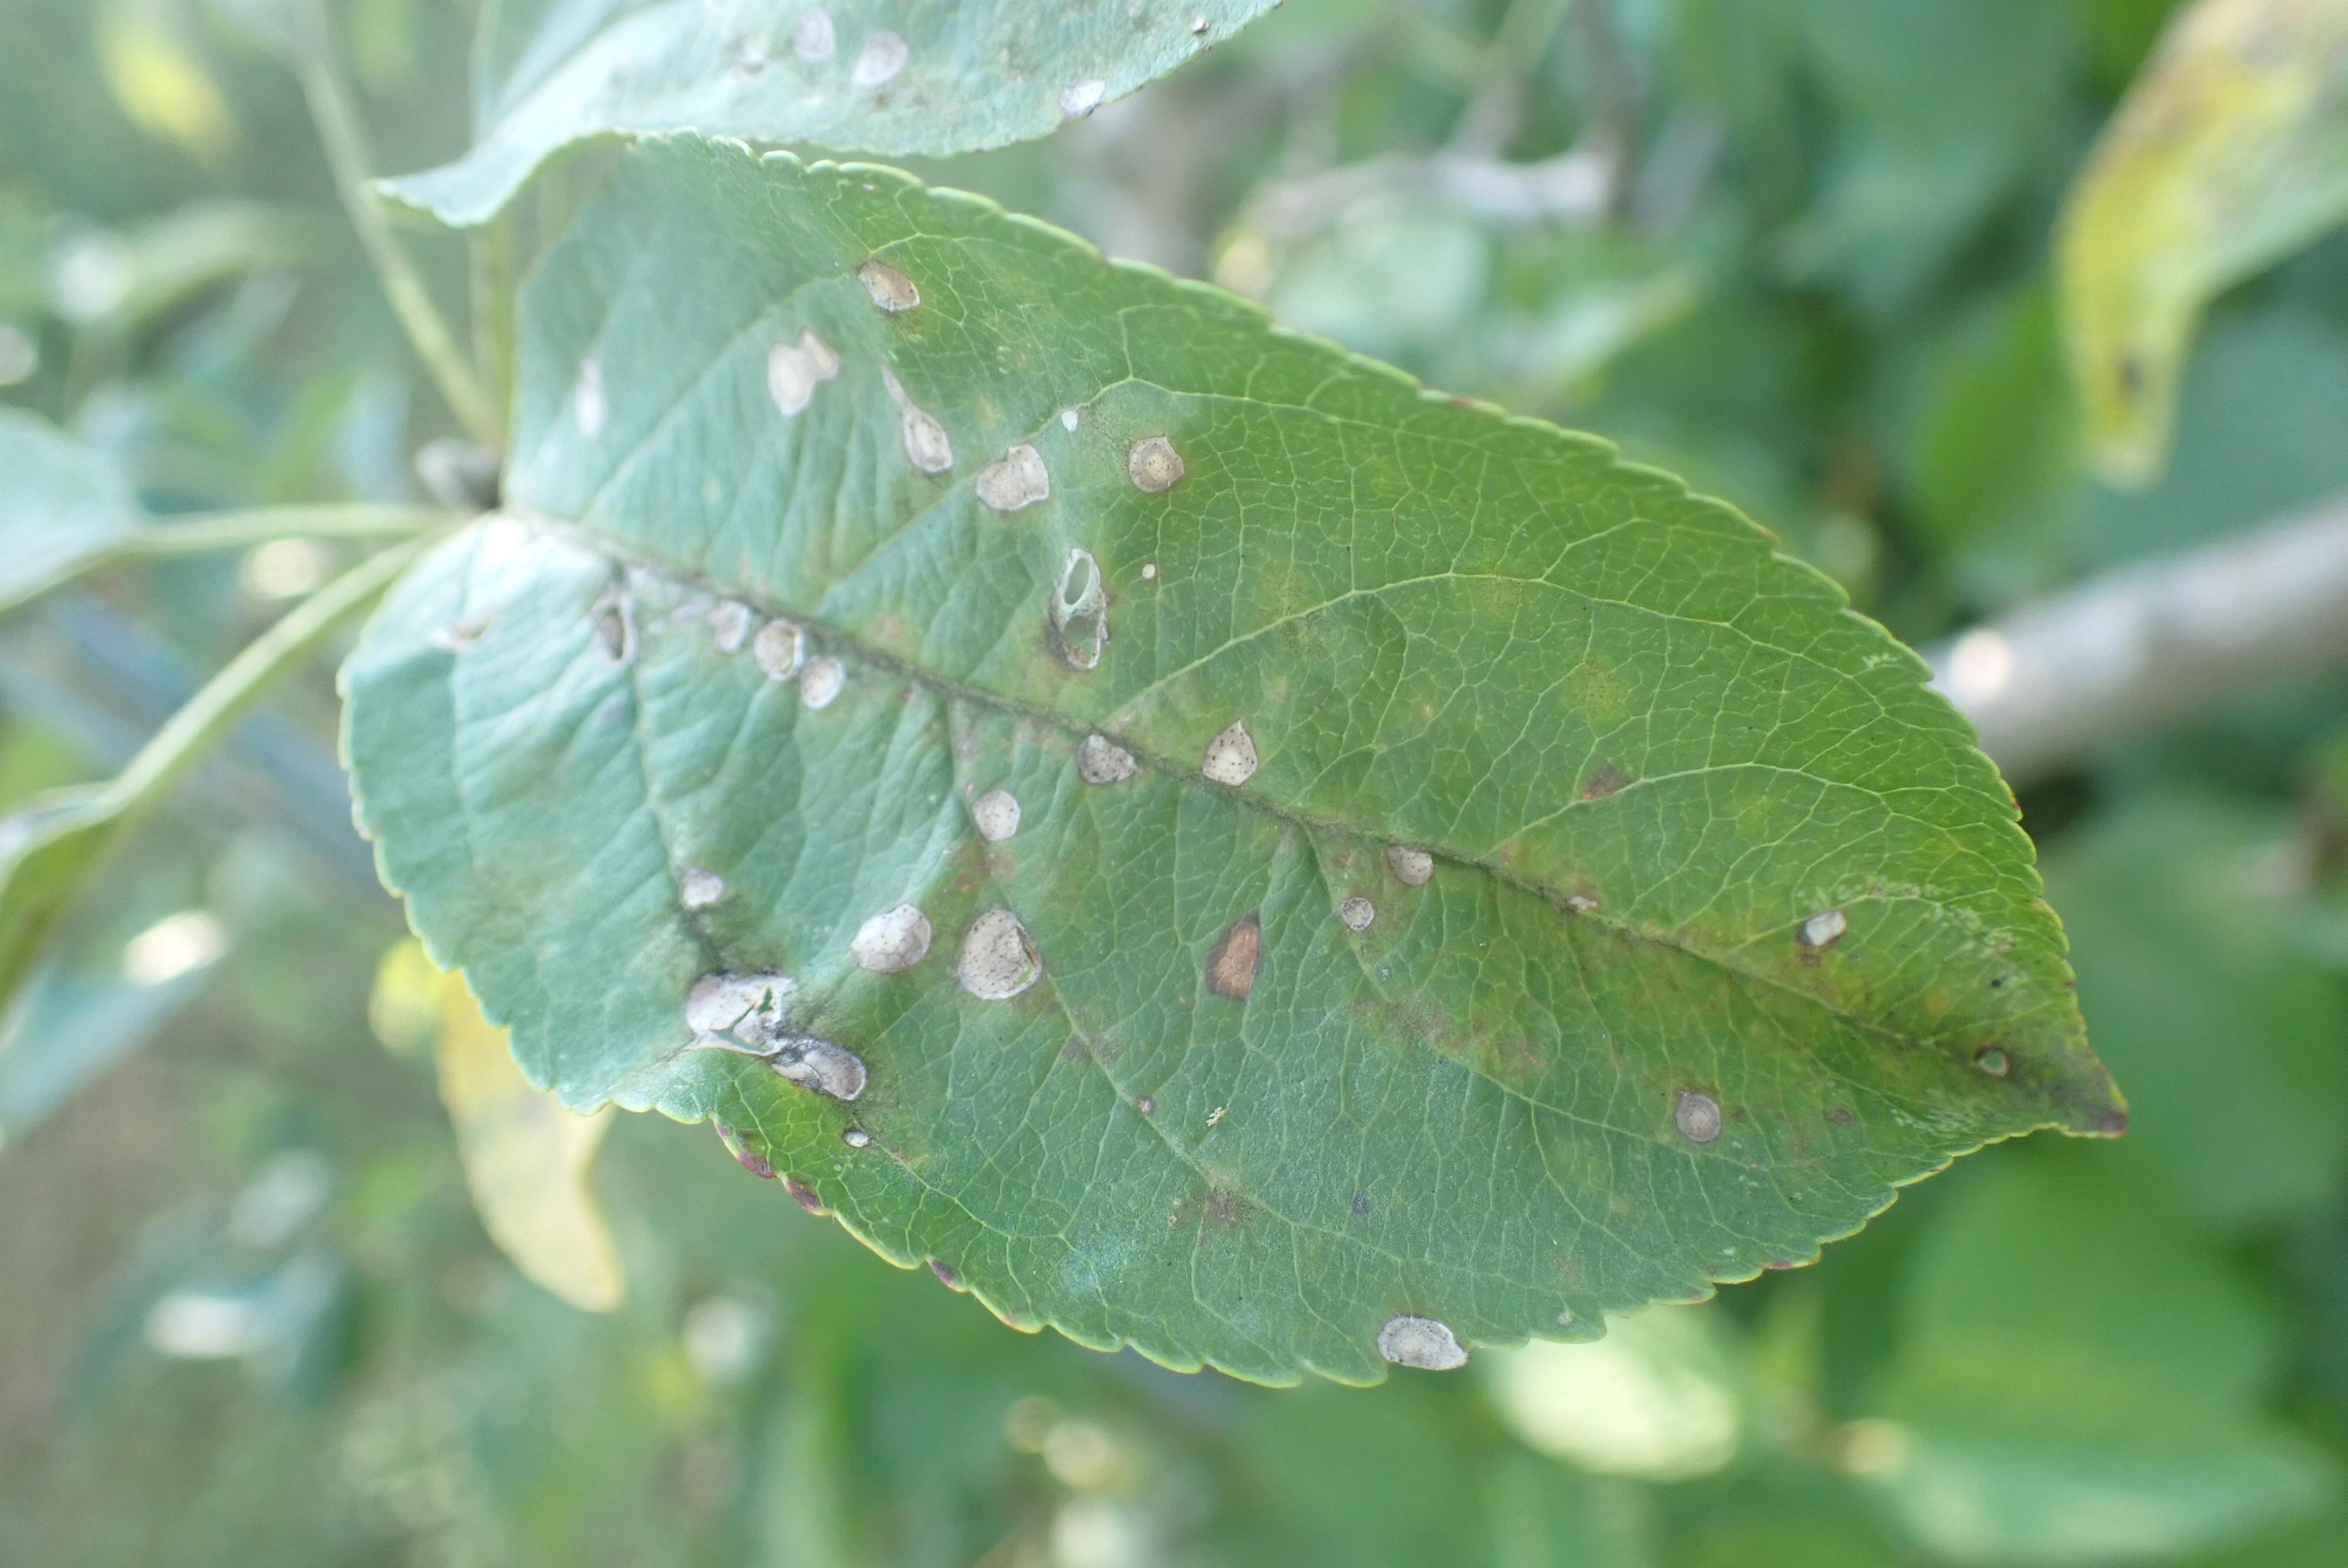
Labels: scab, frog_eye_leaf_spot